Henrieta Farkašová

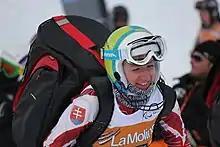
Farkašová at the 2013 IPC Alpine World Championships

Henrieta Farkašová (born 3 May 1986) is a retired Slovak alpine skier, eleven-time Paralympic champion and seventeen-time world champion in the B3 (classification) category.